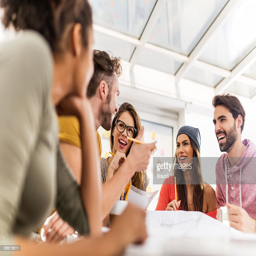
creative people talking on a meeting